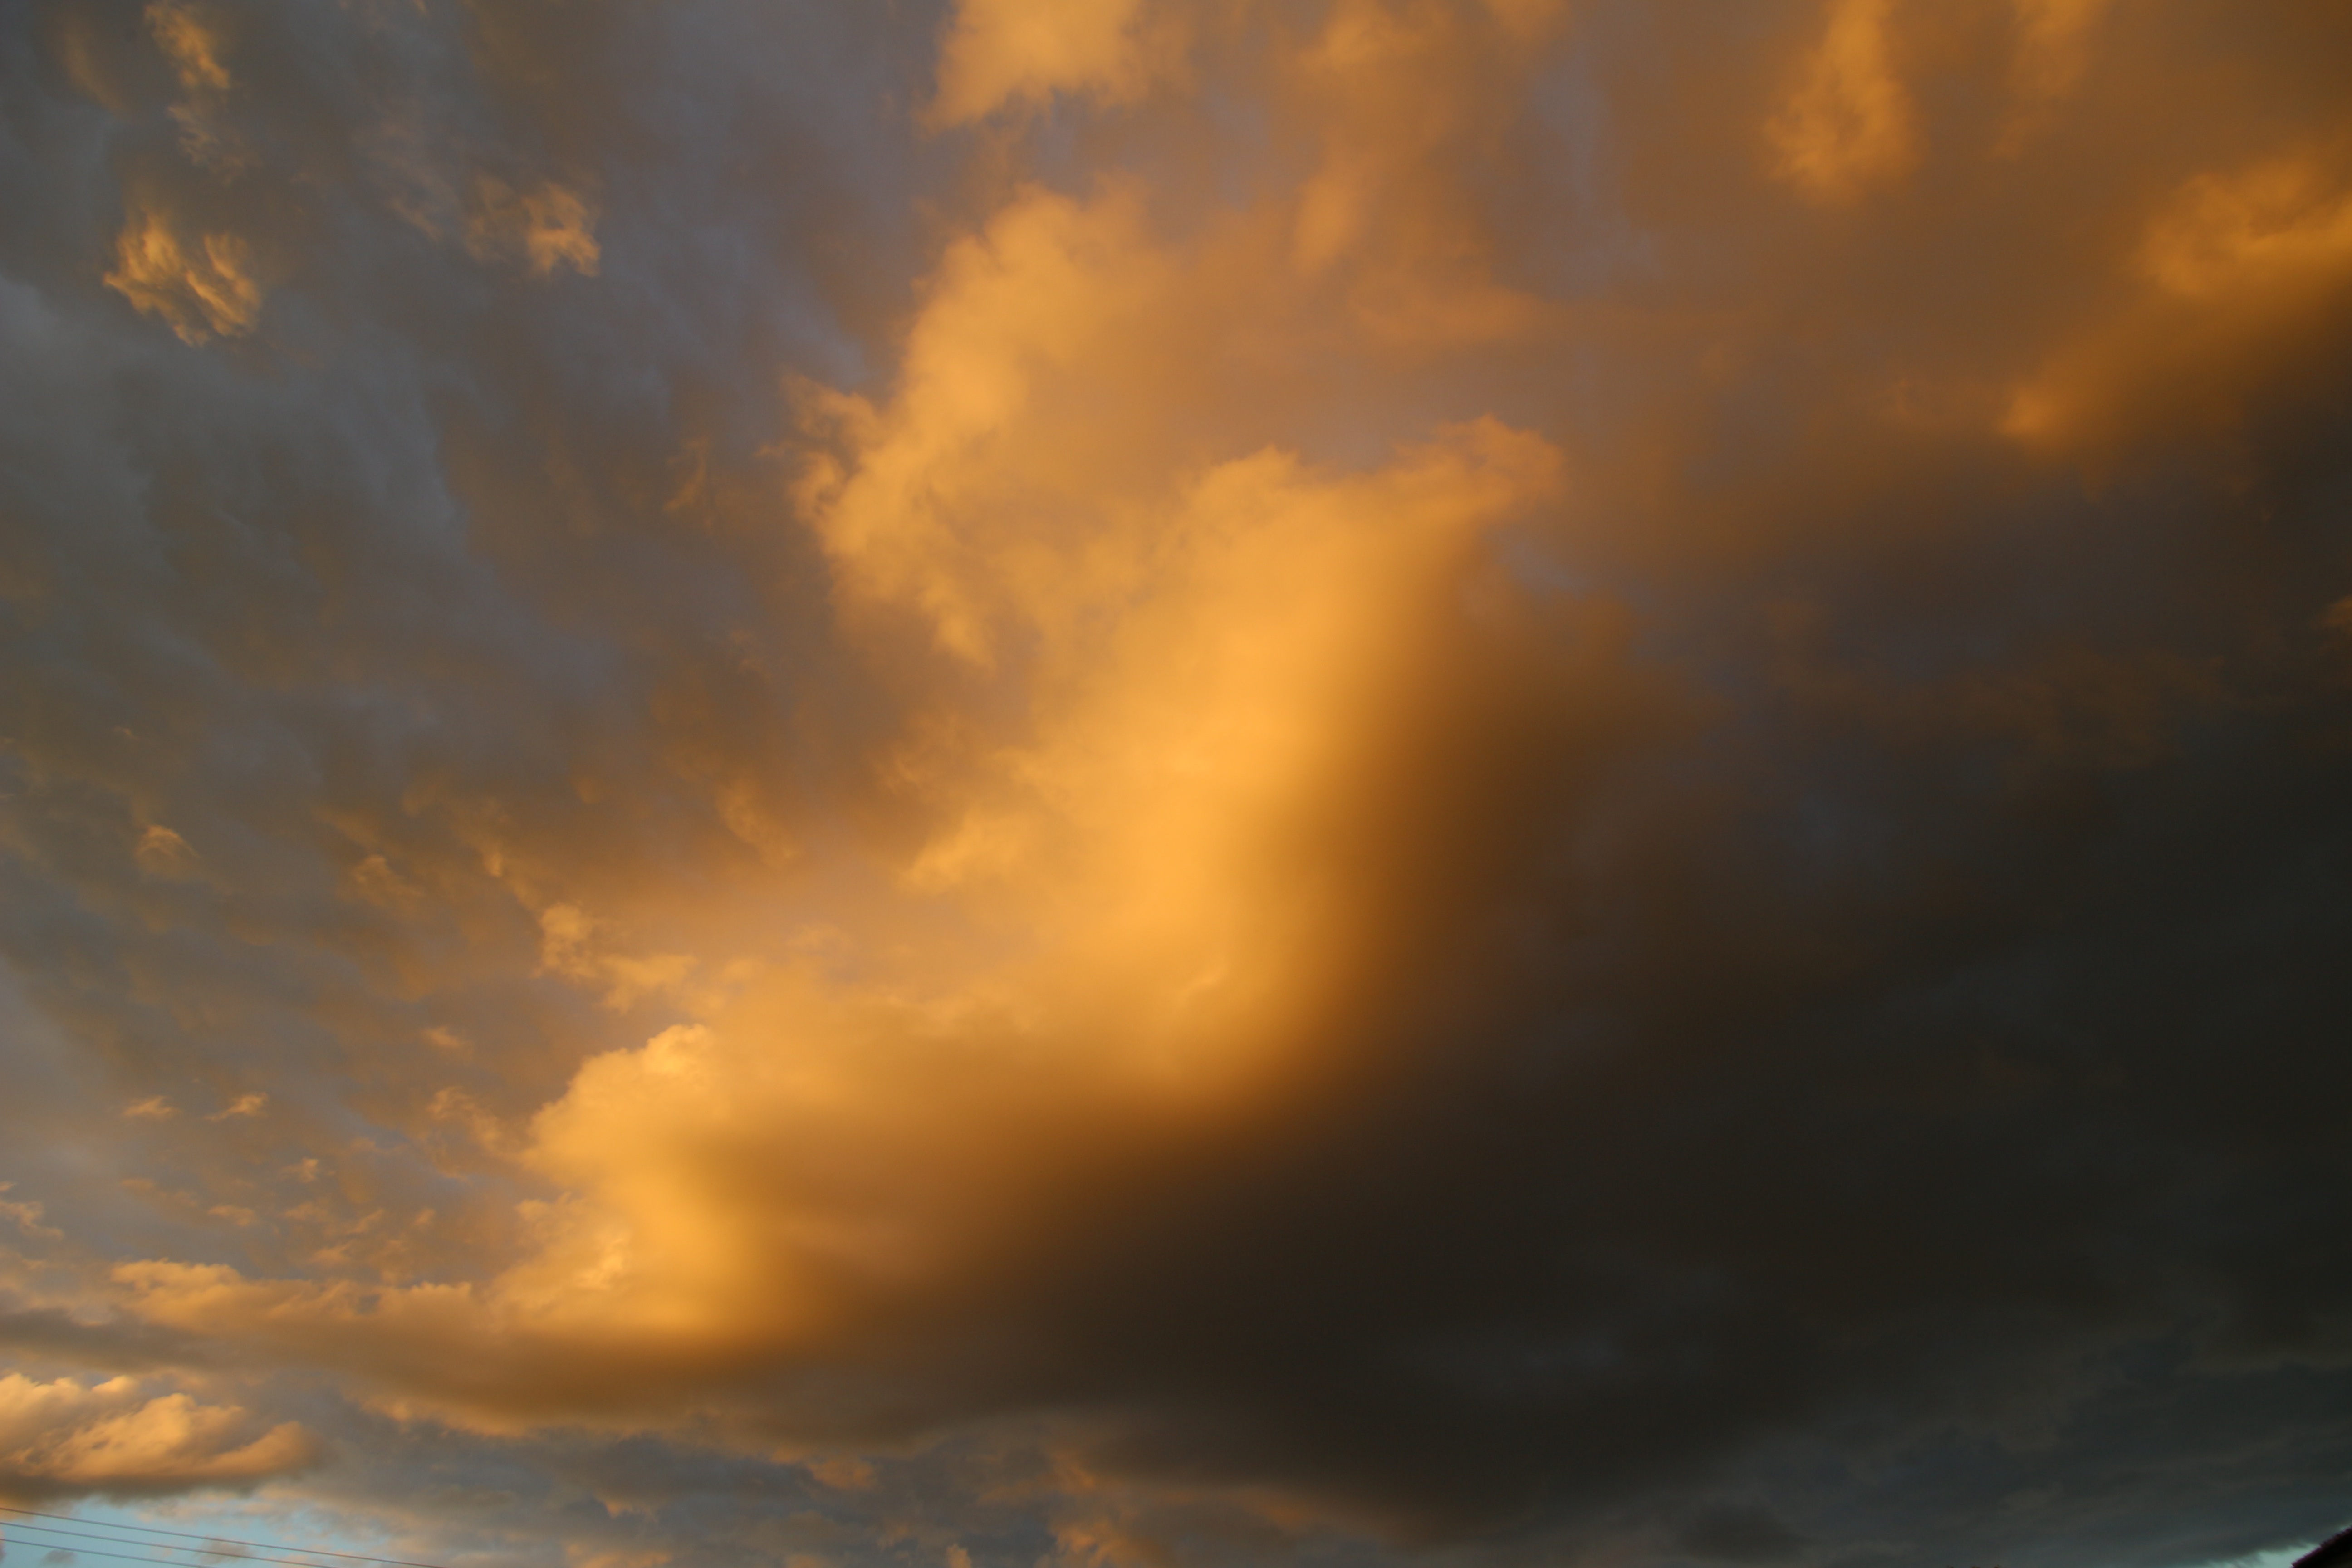
cloud, sky, sunrise, sunset, sunlight, morning, dawn, atmosphere, dusk, evening, reflection, clouds, afterglow, evening sky, dark clouds, meteorological phenomenon, red sky at morning